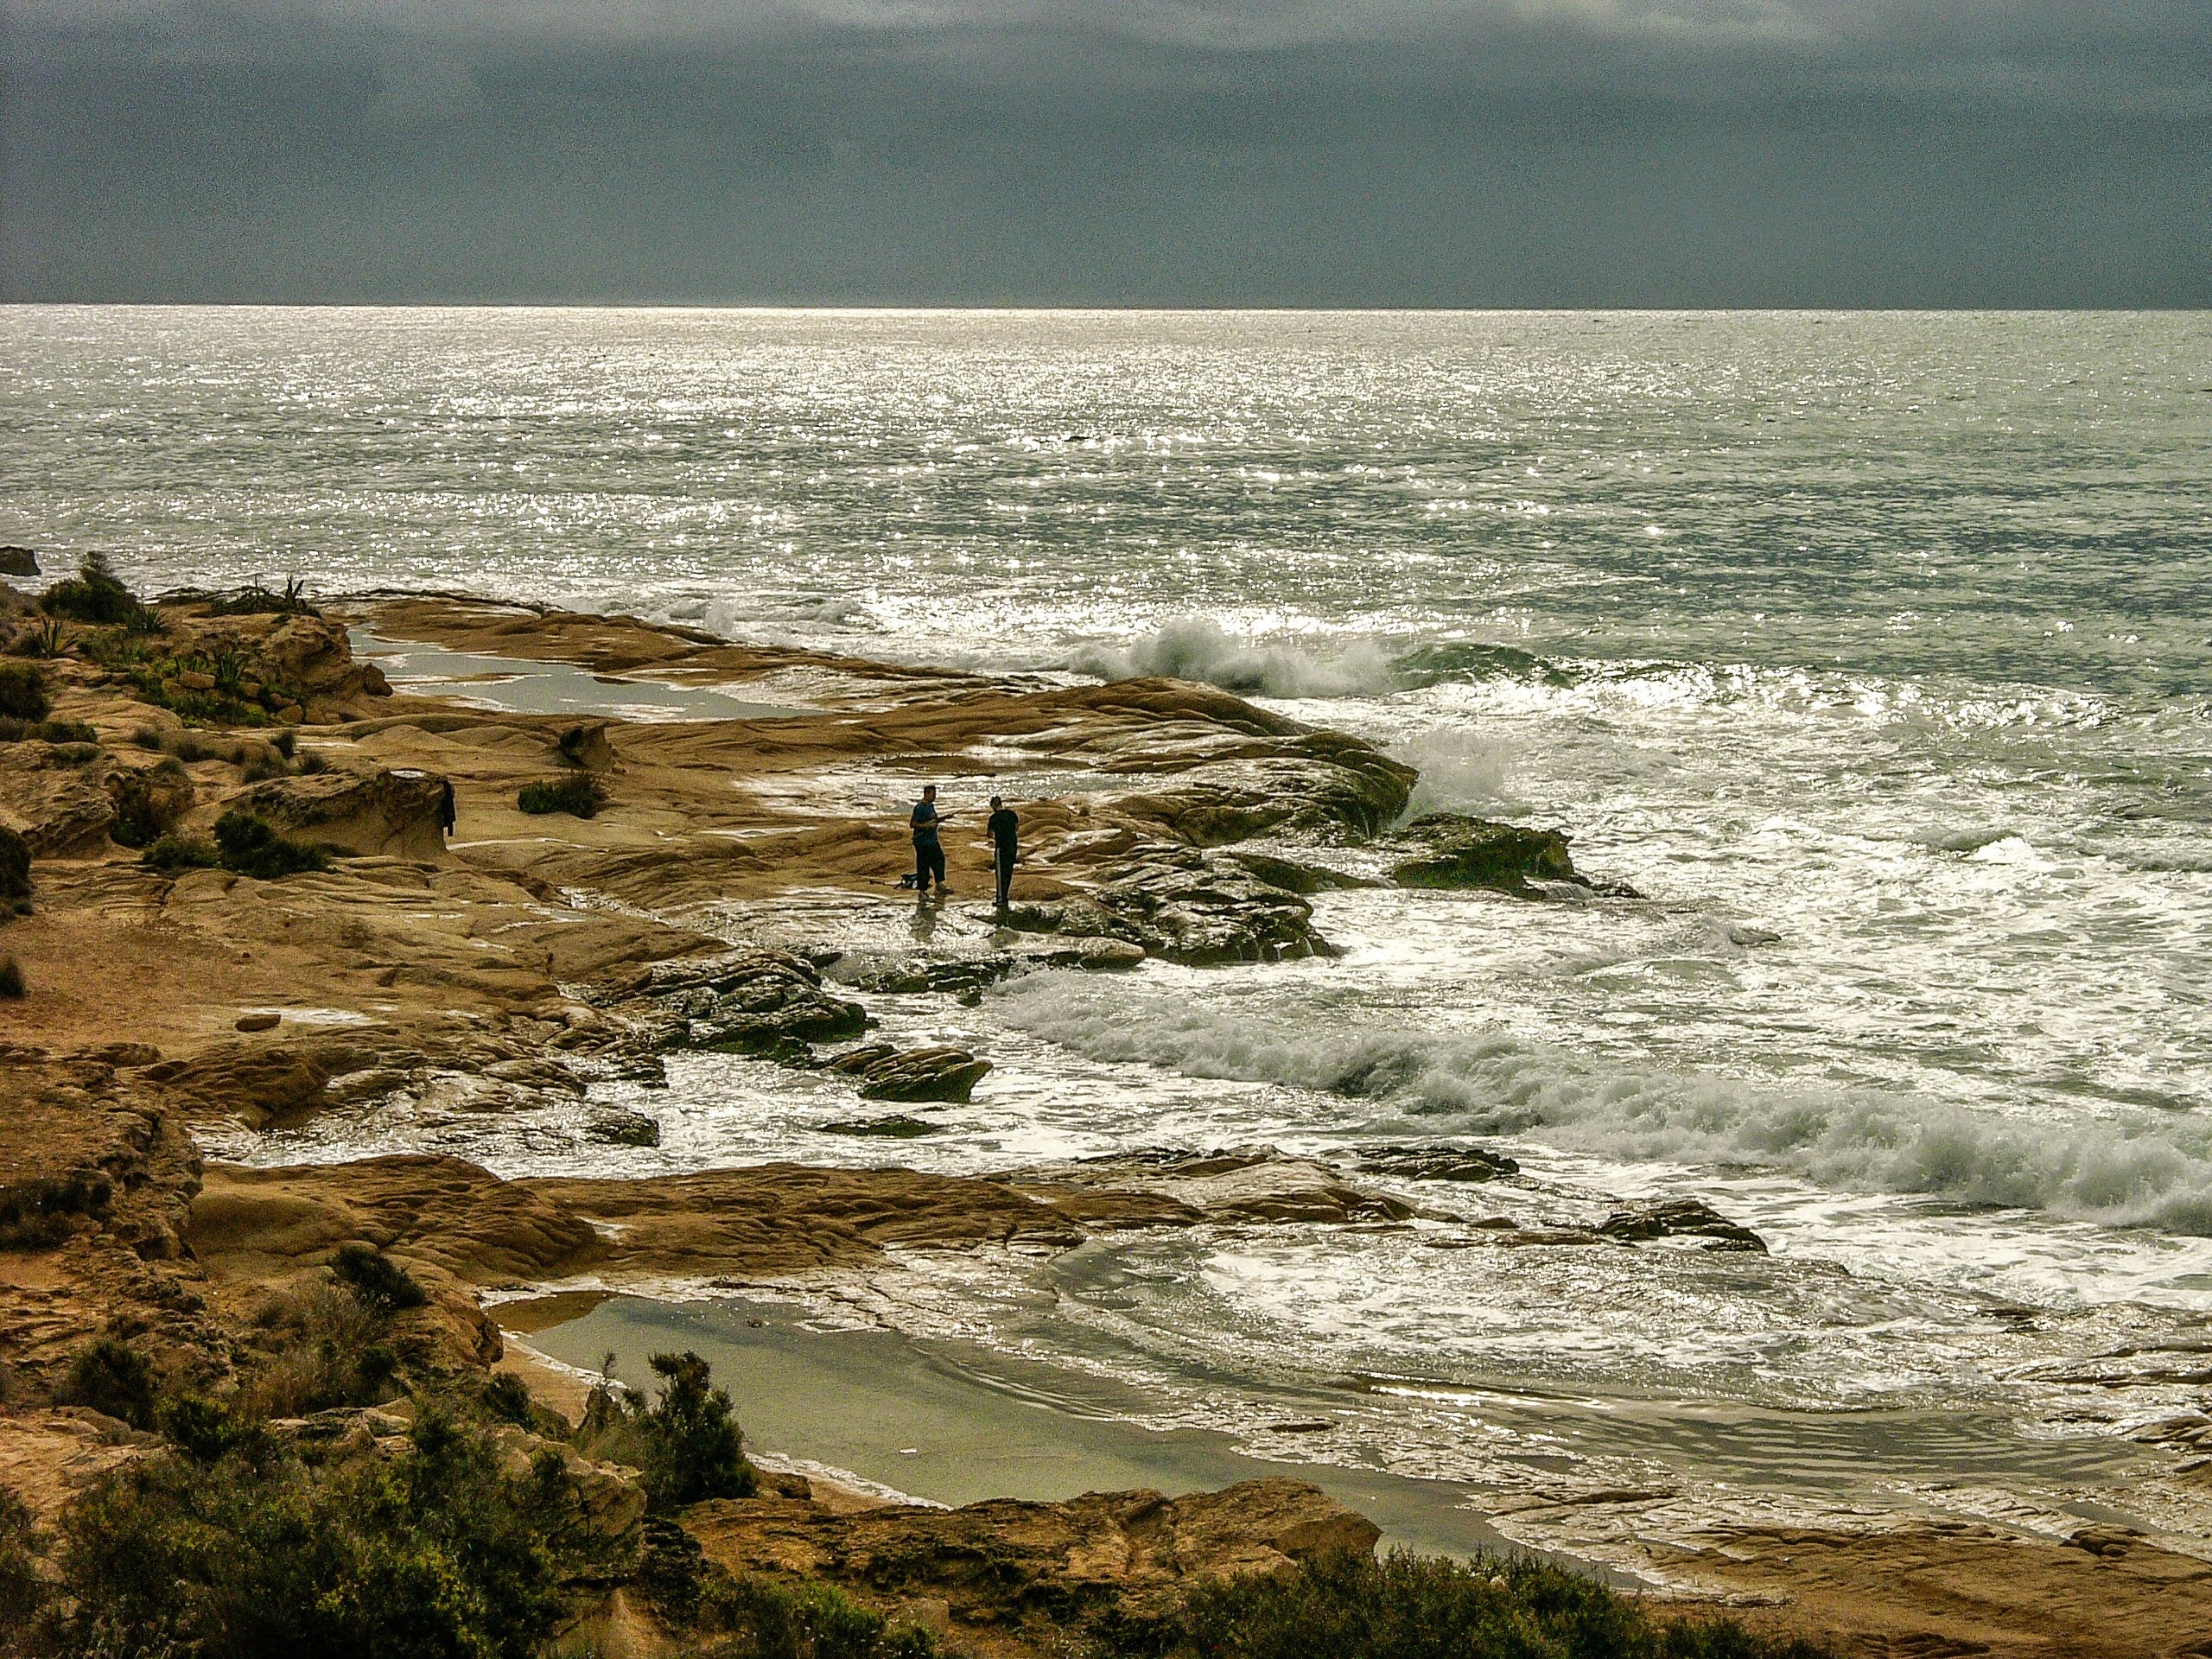
body of water, sea, coast, shore, ocean, wave, coastal and oceanic landforms, headland, wind wave, rock, cliff, tide, water, klippe, beach, bay, promontory, sky, terrain, bight, horizon, formation, landscape, cape, wind